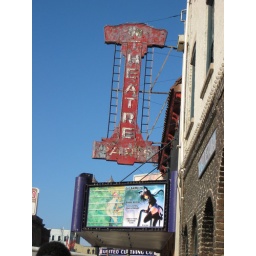
I like red signs against blue skies.